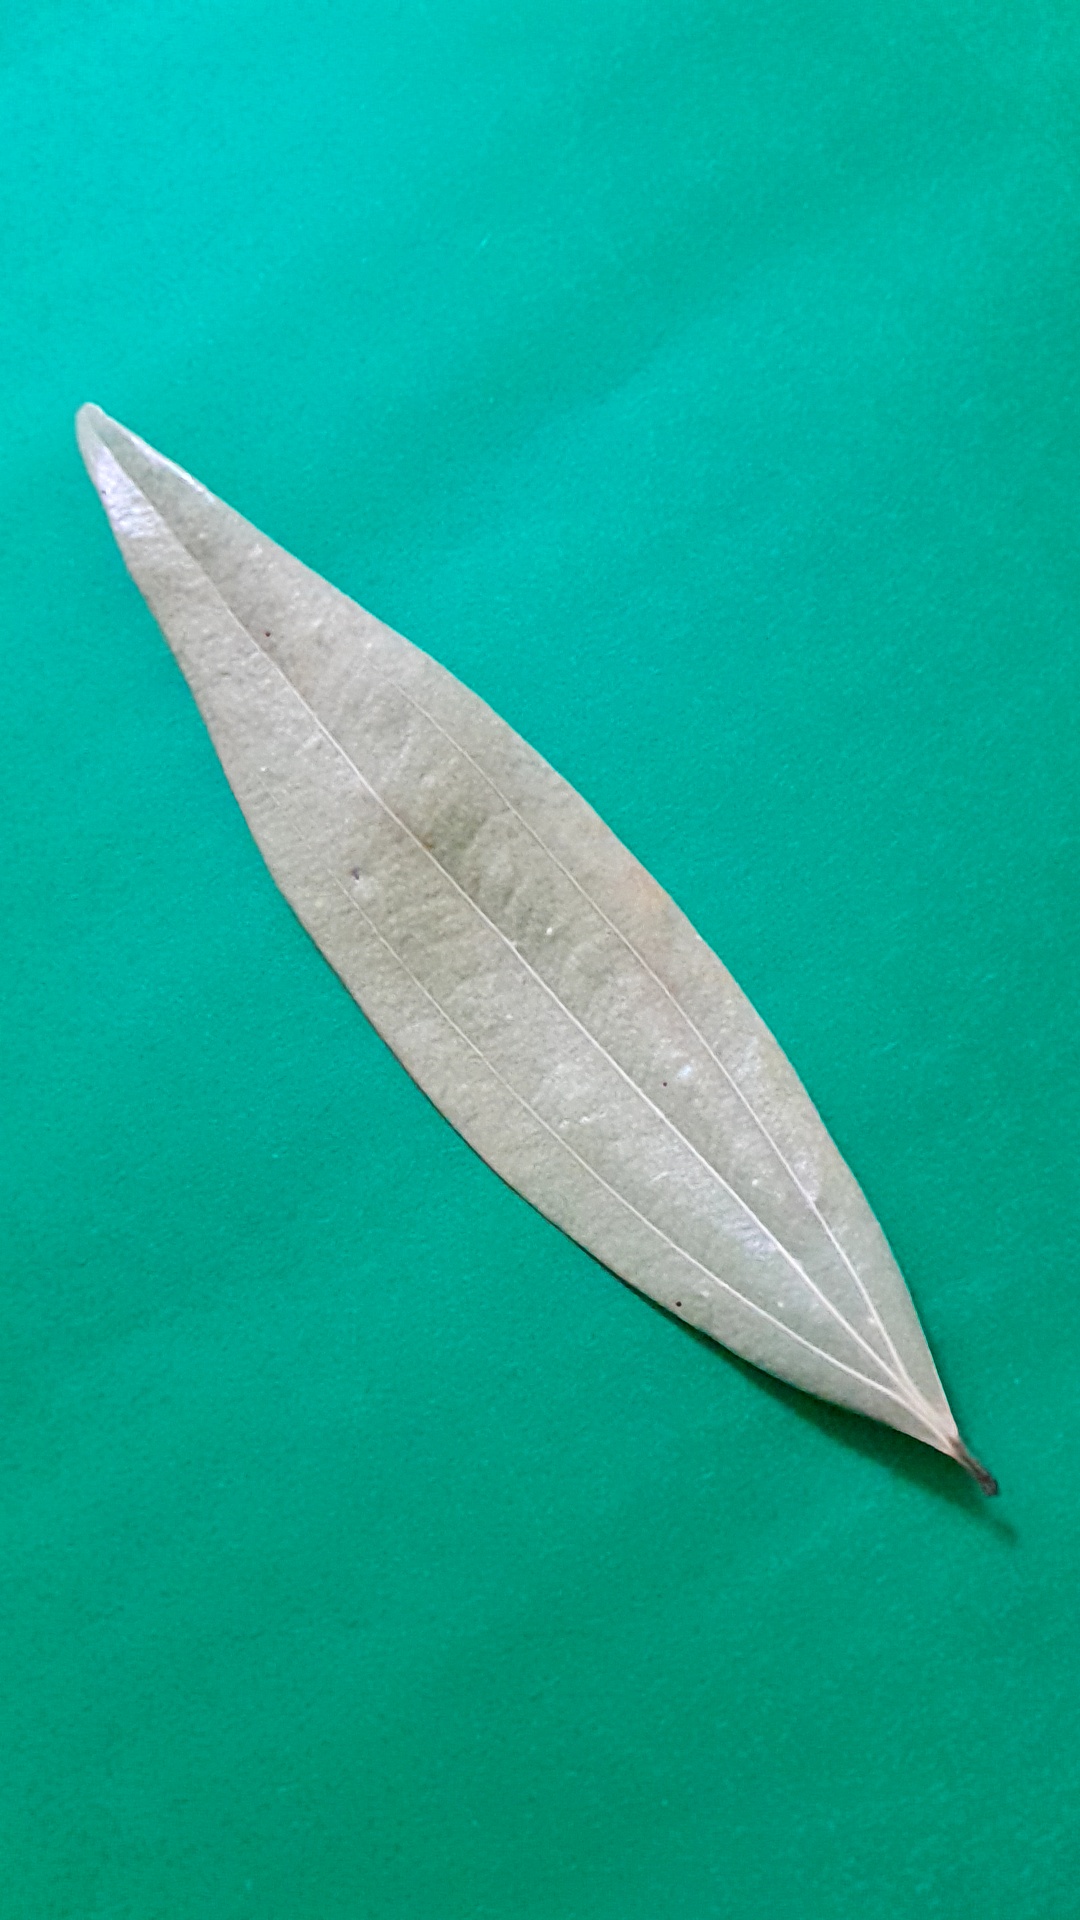
Label: Dry Leaf